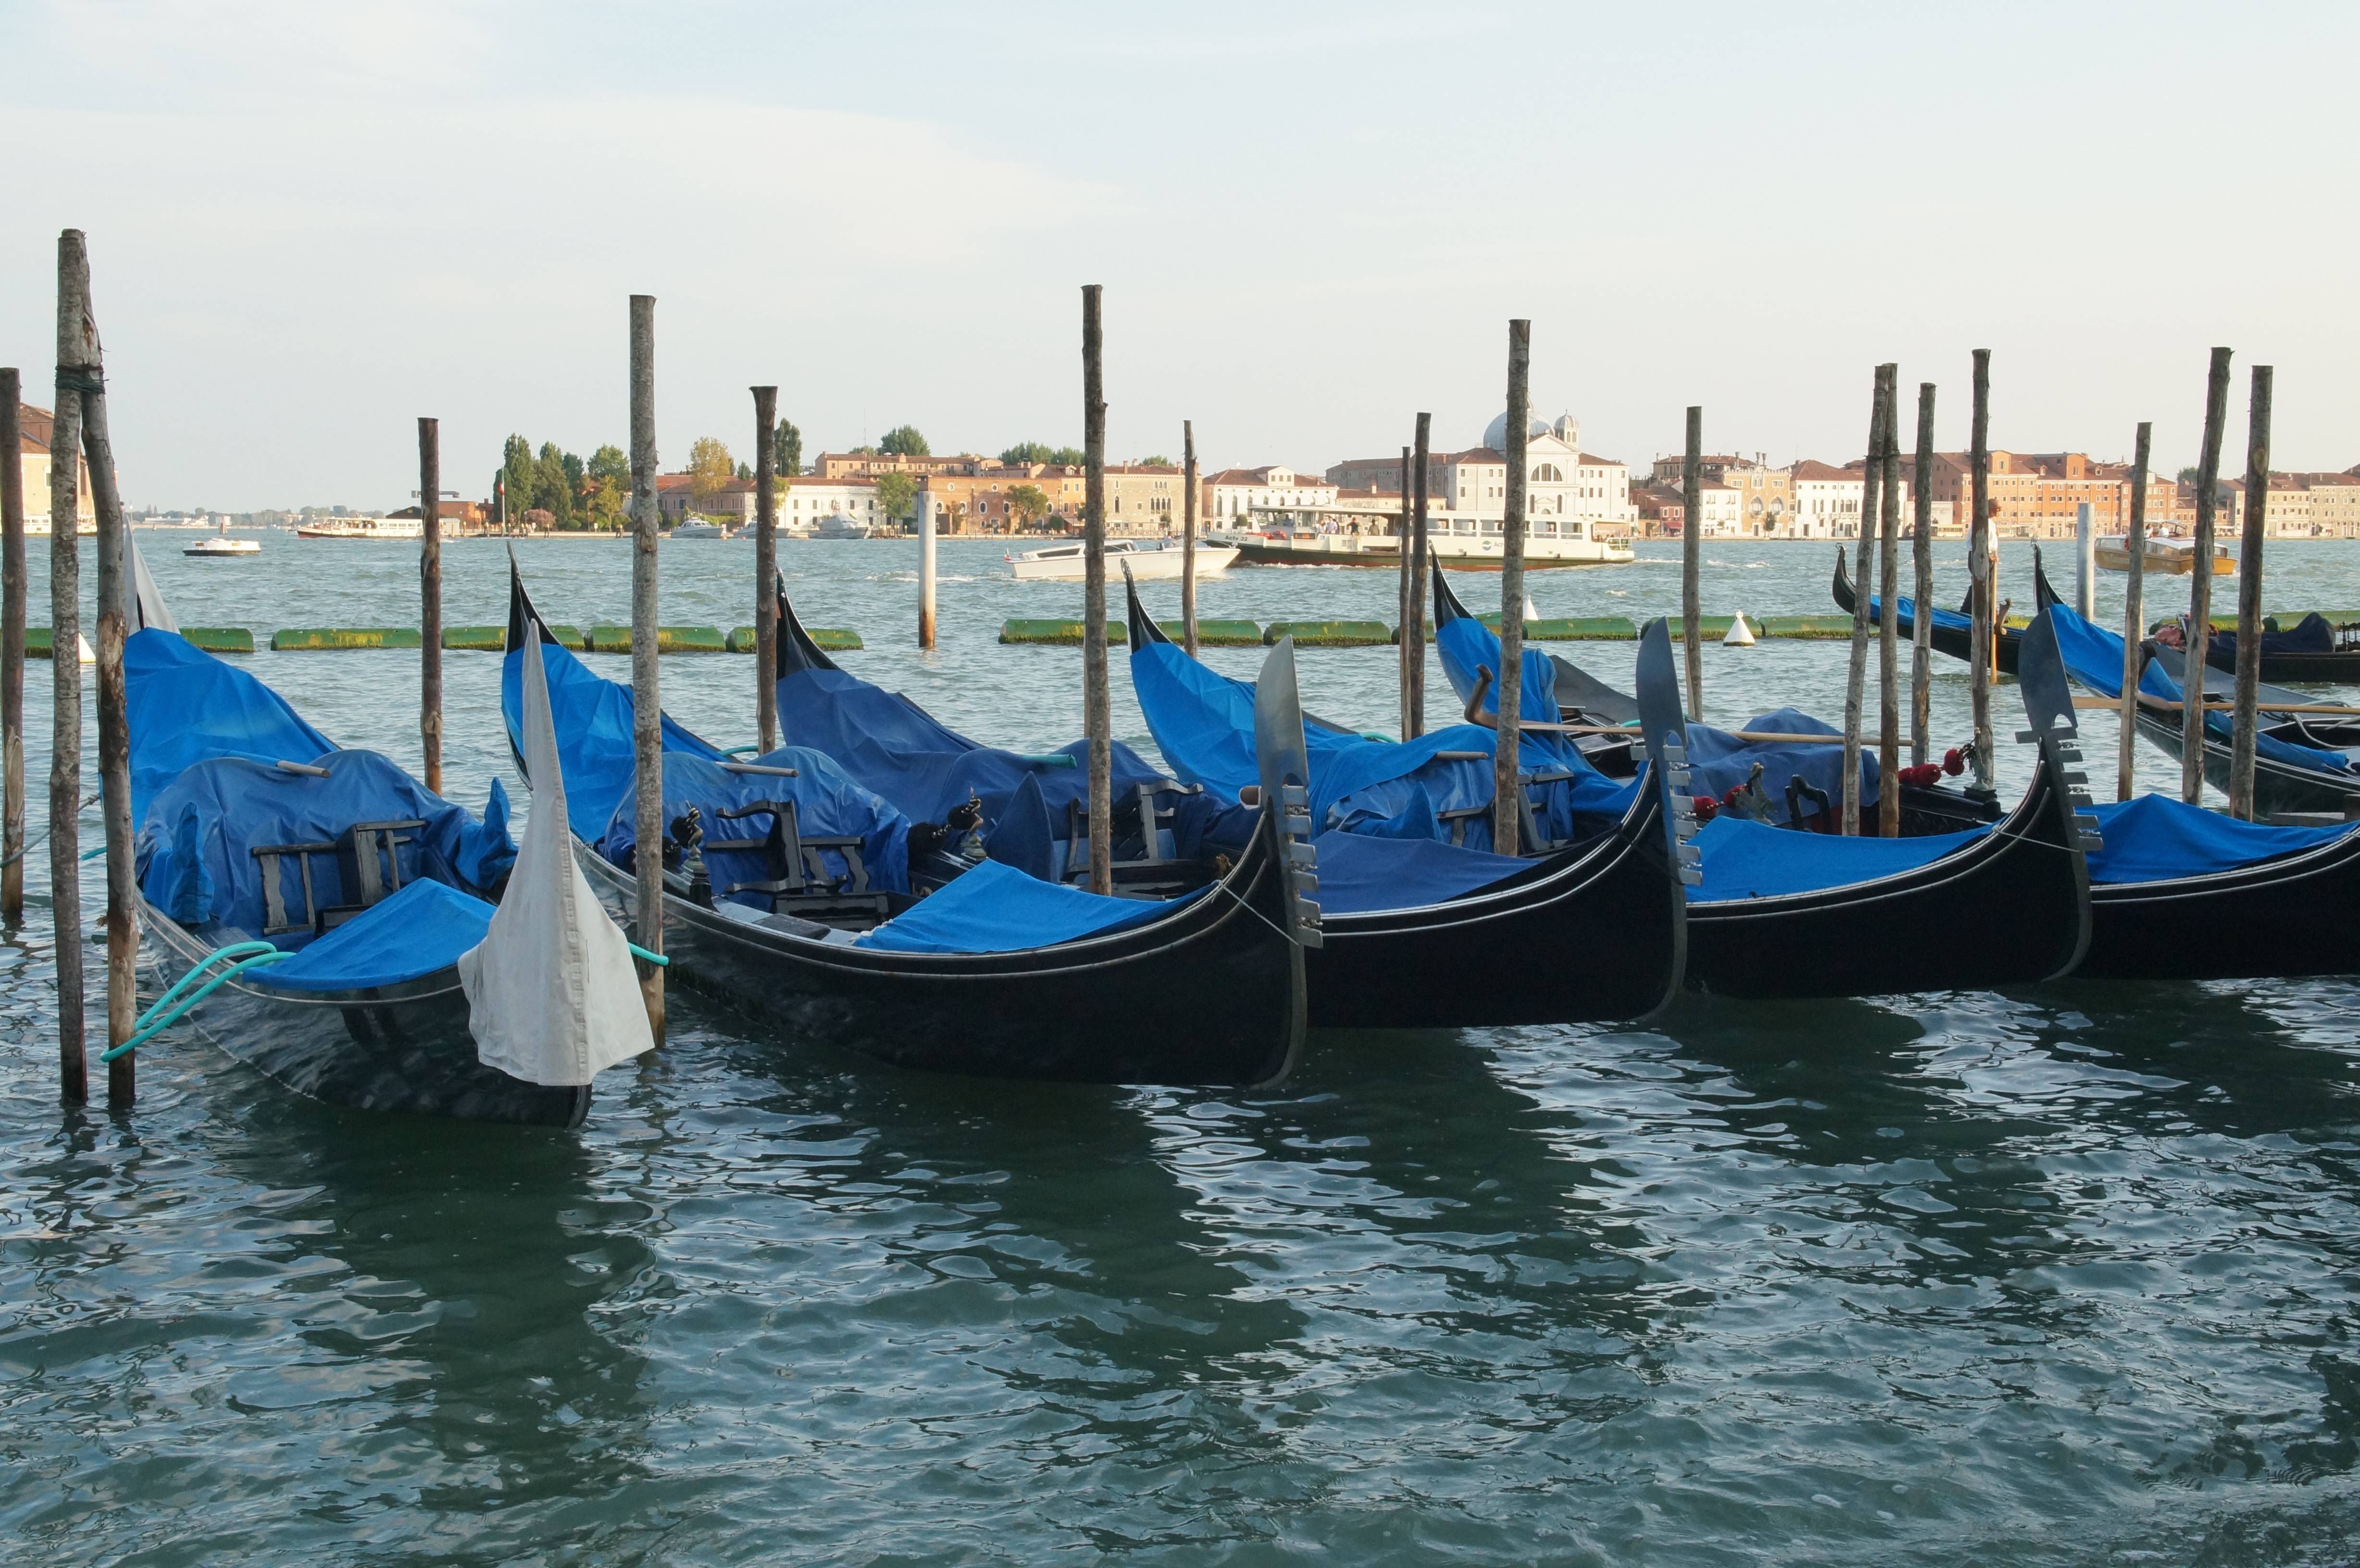
sea, water, architecture, boat, building, city, canal, cityscape, vacation, tourist, travel, transport, europe, vehicle, mast, romantic, landmark, italy, venice, historic, tourism, sailboat, boating, venezia, veneto, european, famous, gondola, watercraft, italian, traditional, venetian, longship, watercraft rowing